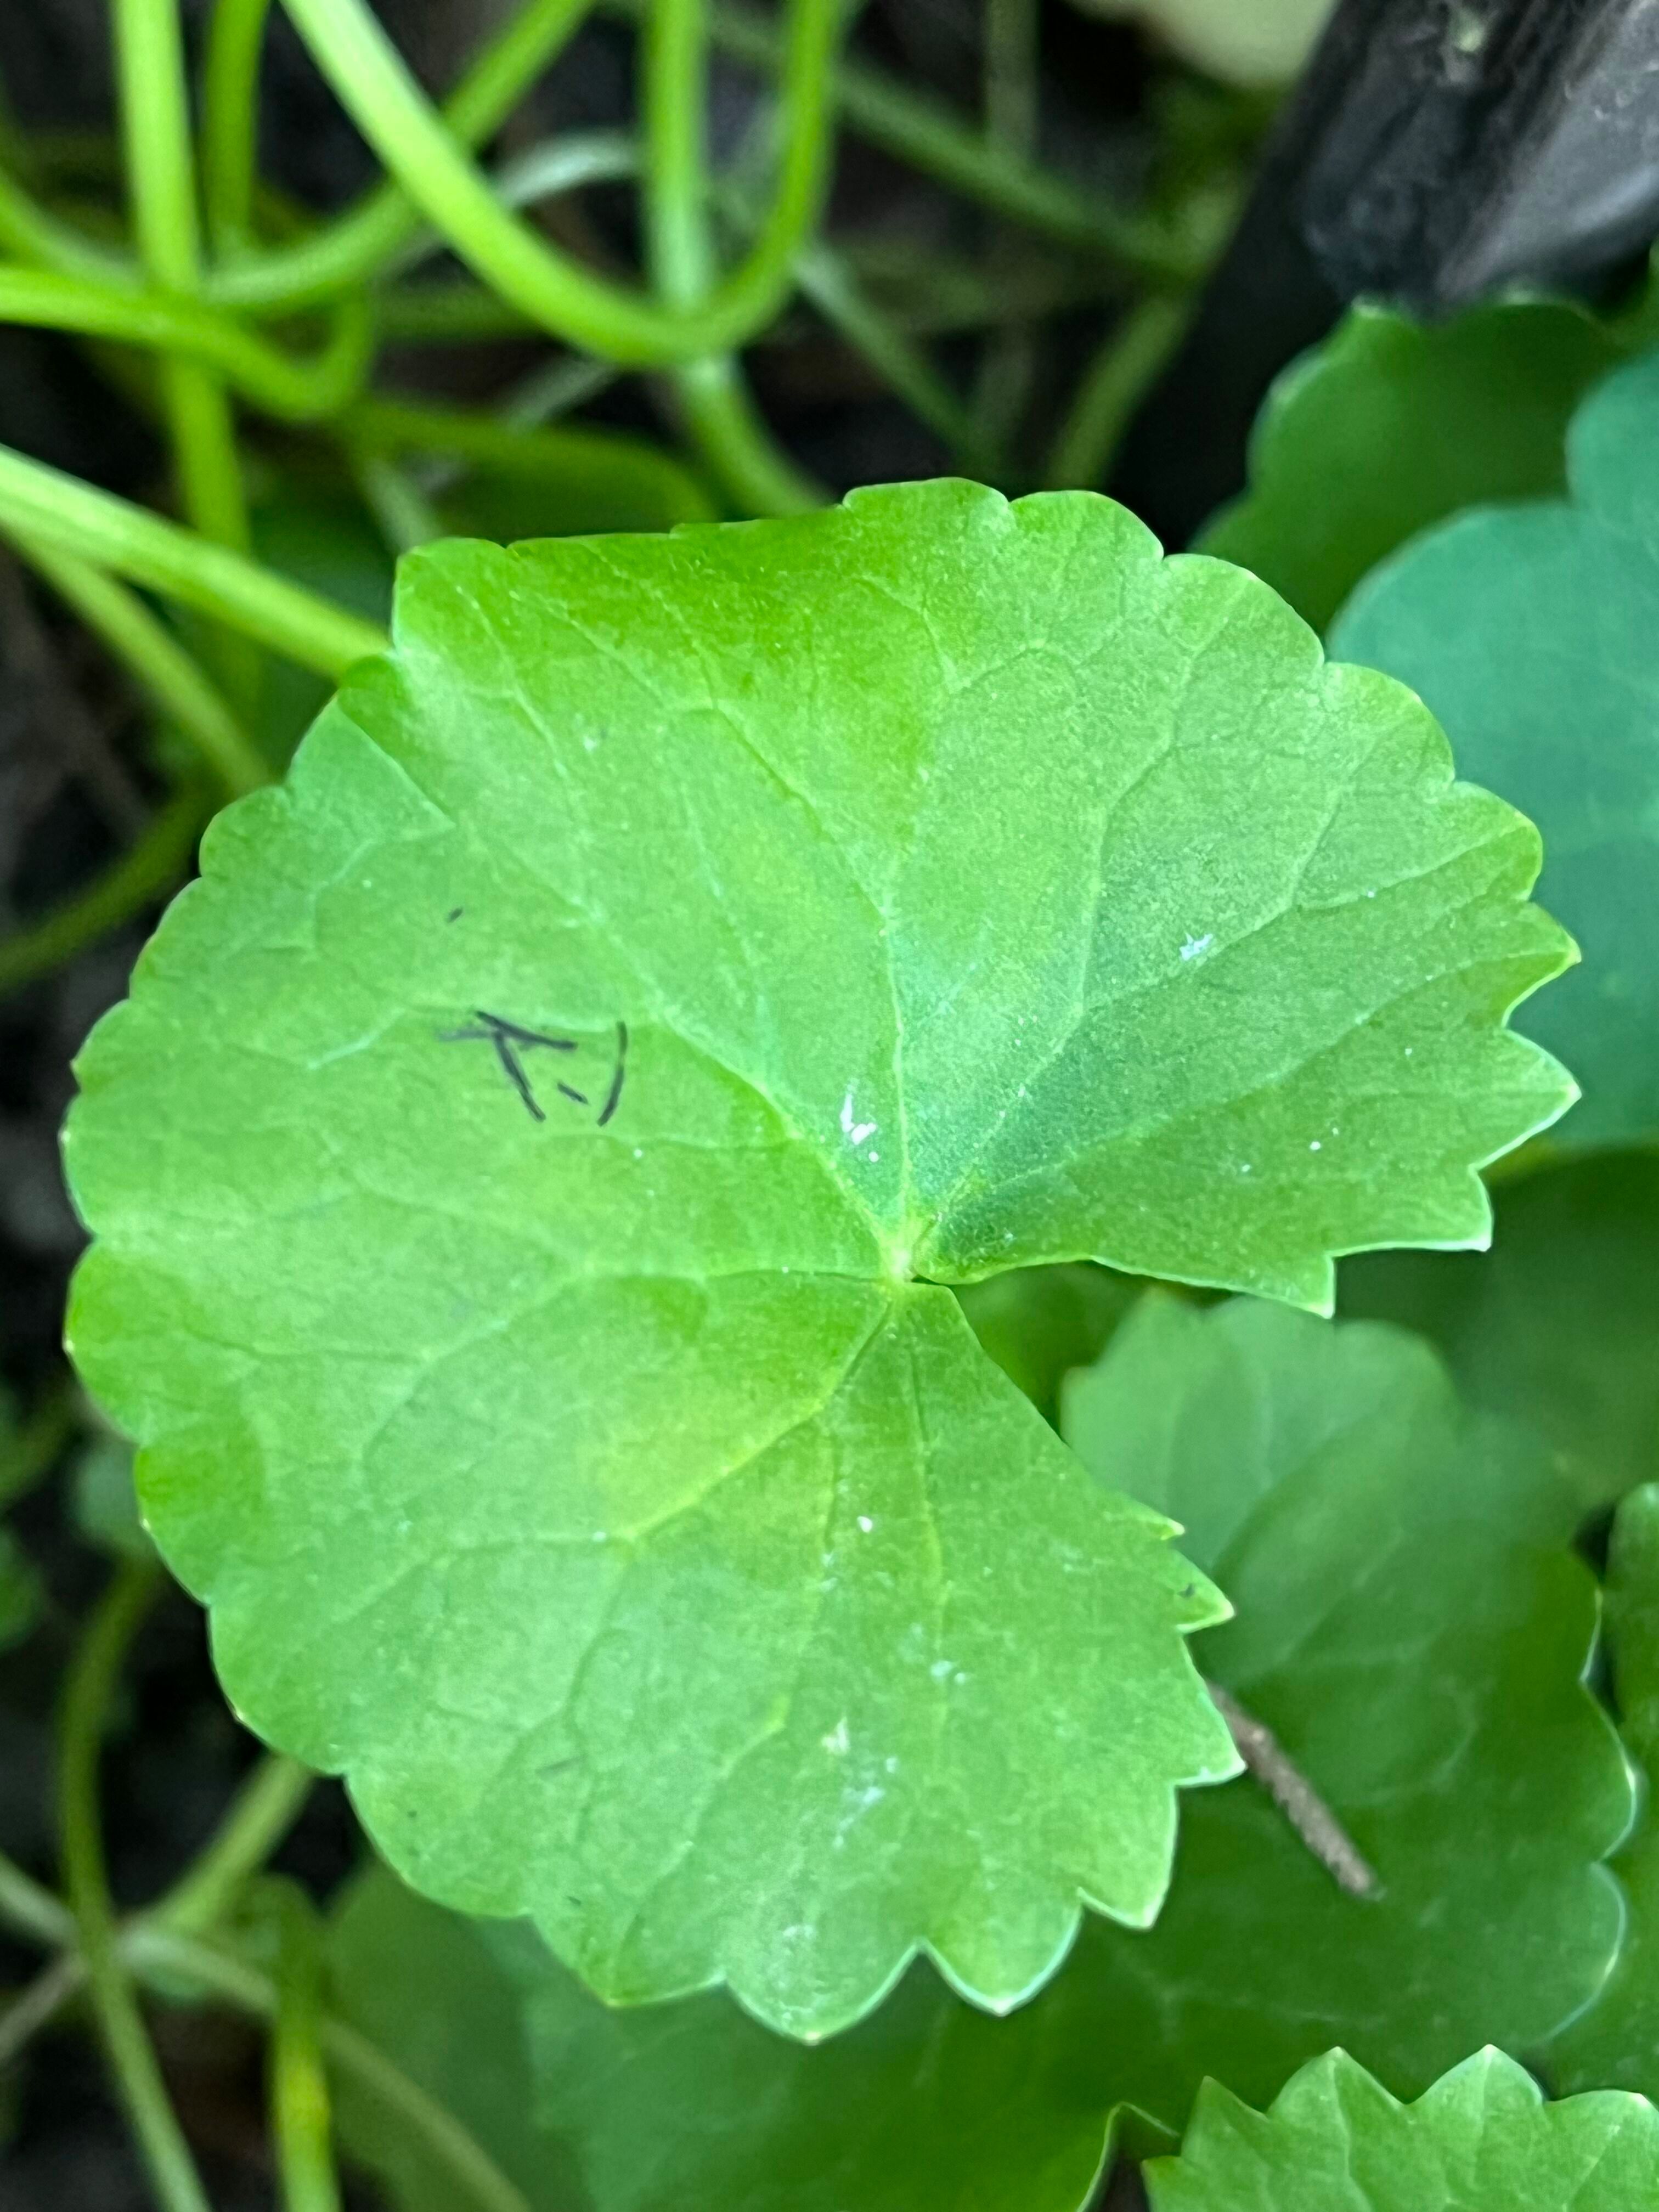
Plant species: centella-asiatica